Blyth railway station

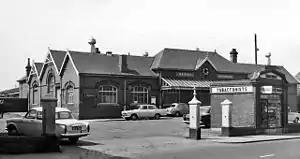
View from street in 1965

Blyth railway station served the town of Blyth, in Northumberland, England. It was a stop on a branch from the Blyth and Tyne Railway.